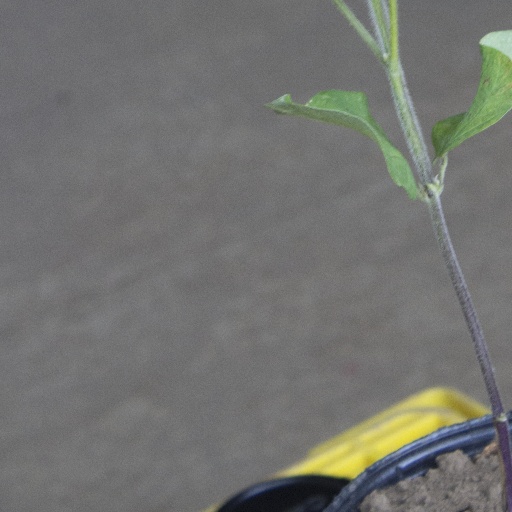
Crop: soybean